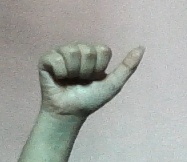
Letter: dhad